Kansas City Power & Light District

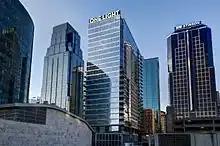
One Light Luxury Apartments

Within the Power & Light District, Cordish plans to build four high-end residential towers. On April 22, 2014, Cordish broke ground on the first apartment tower called One Light Luxury Apartments. One Light opened 80% leased on December 8, 2015. The tower is 25 stories tall and connected to the nearby Cosentino's Grocery store and OneLife Fitness gym. Two Light Luxury Apartments opened on May 4, 2018. The 24-story luxury apartment building features 296 units, each with floor-to-ceiling windows.